Downtown, Providence, Rhode Island

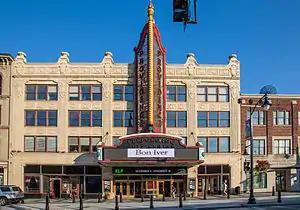
Providence Performing Arts Center

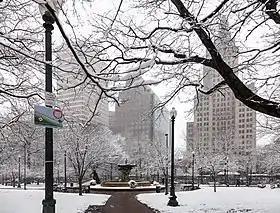
Burnside Park

As part of the revitalization of Providence, the administrations of Mayors Vincent Cianci and David Cicilline have promoted the city, especially its "Downcity Arts District", as an artistic center. WaterFire, perhaps the most visible symbol of Providence's development, is an environmental art event created by Barnaby Evans which includes bonfires, gondolas, and music. This event has become a major attraction for both Rhode Islanders and tourists from farther away.